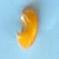
Maize quality: Bad